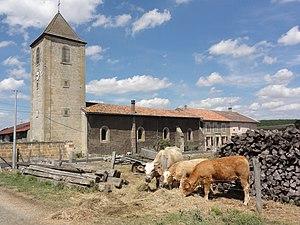
Villers-lès-Mangiennes est une commune française située dans le département de la Meuse, en région Grand Est.